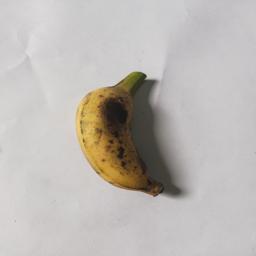
Banana variety: Bangla Kola